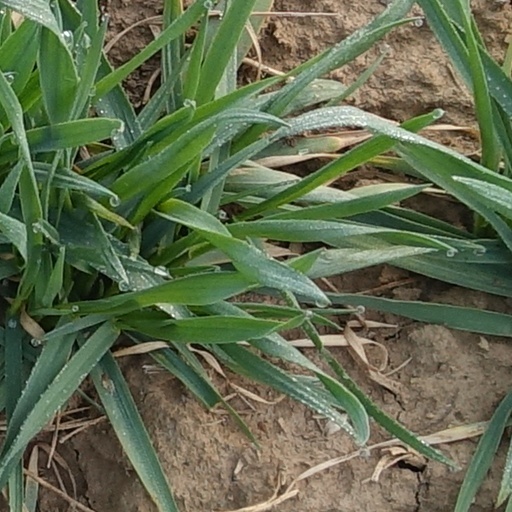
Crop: wheat